The Blackheath Poisonings (TV series)

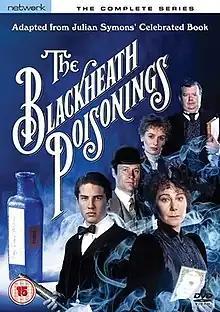

The Blackheath Poisonings is a British period crime television series which originally aired on ITV in 3 episodes between 7 and 9 December 1992. It is an adaptation of the 1978 novel of the same title by Julian Symons.